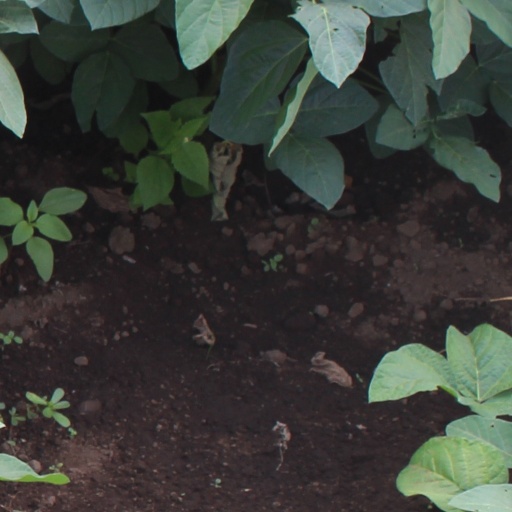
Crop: soybean